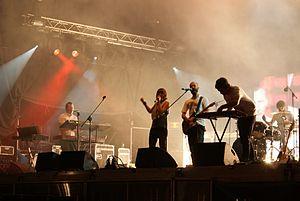
Crazy Penis est un groupe de musique électronique formé au Royaume-Uni en 1995 par Chris Todd et James Baron lorsqu'ils étaient à l'université de Nottingham.